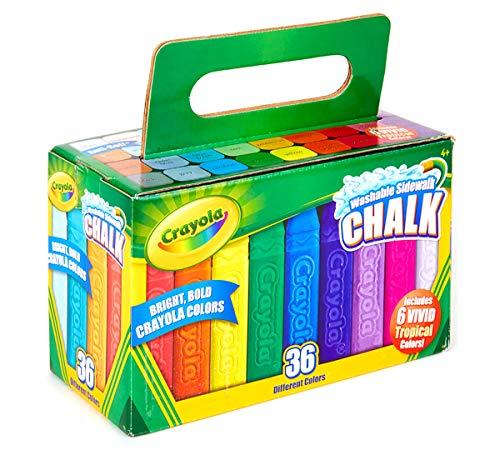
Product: Crayola Washable Sidewalk Chalk, Outdoor Toy, Gift for Kids, 36 Count
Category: Toys & Games | Arts & Crafts | Drawing & Painting Supplies | Chalk
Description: CRAYOLA CHALK SET: Features 36 sticks of Crayola sidewalk chalk in assorted colors.
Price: $7.94
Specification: ProductDimensions:3.6x7.6x4.8inches|ItemWeight:2.7pounds|ShippingWeight:2.7pounds(Viewshippingratesandpolicies)|ASIN:B07W7W4C8G|Itemmodelnumber:51-2036|Manufacturerrecommendedage:4yearsandup